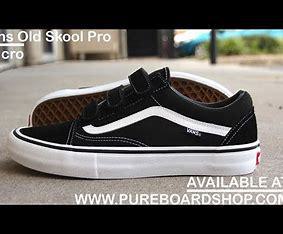
Brand: Vans
Model: Old Skool V